YMCA Boston

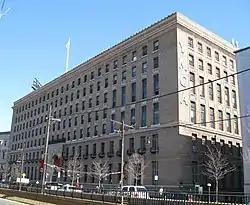

YMCA Boston (also known as YMCA of Greater Boston) was founded in 1851 in Boston, Massachusetts, as the first American chapter of YMCA. Its administration building constructed in 1911 was designed by Shepley, Rutan and Coolidge.